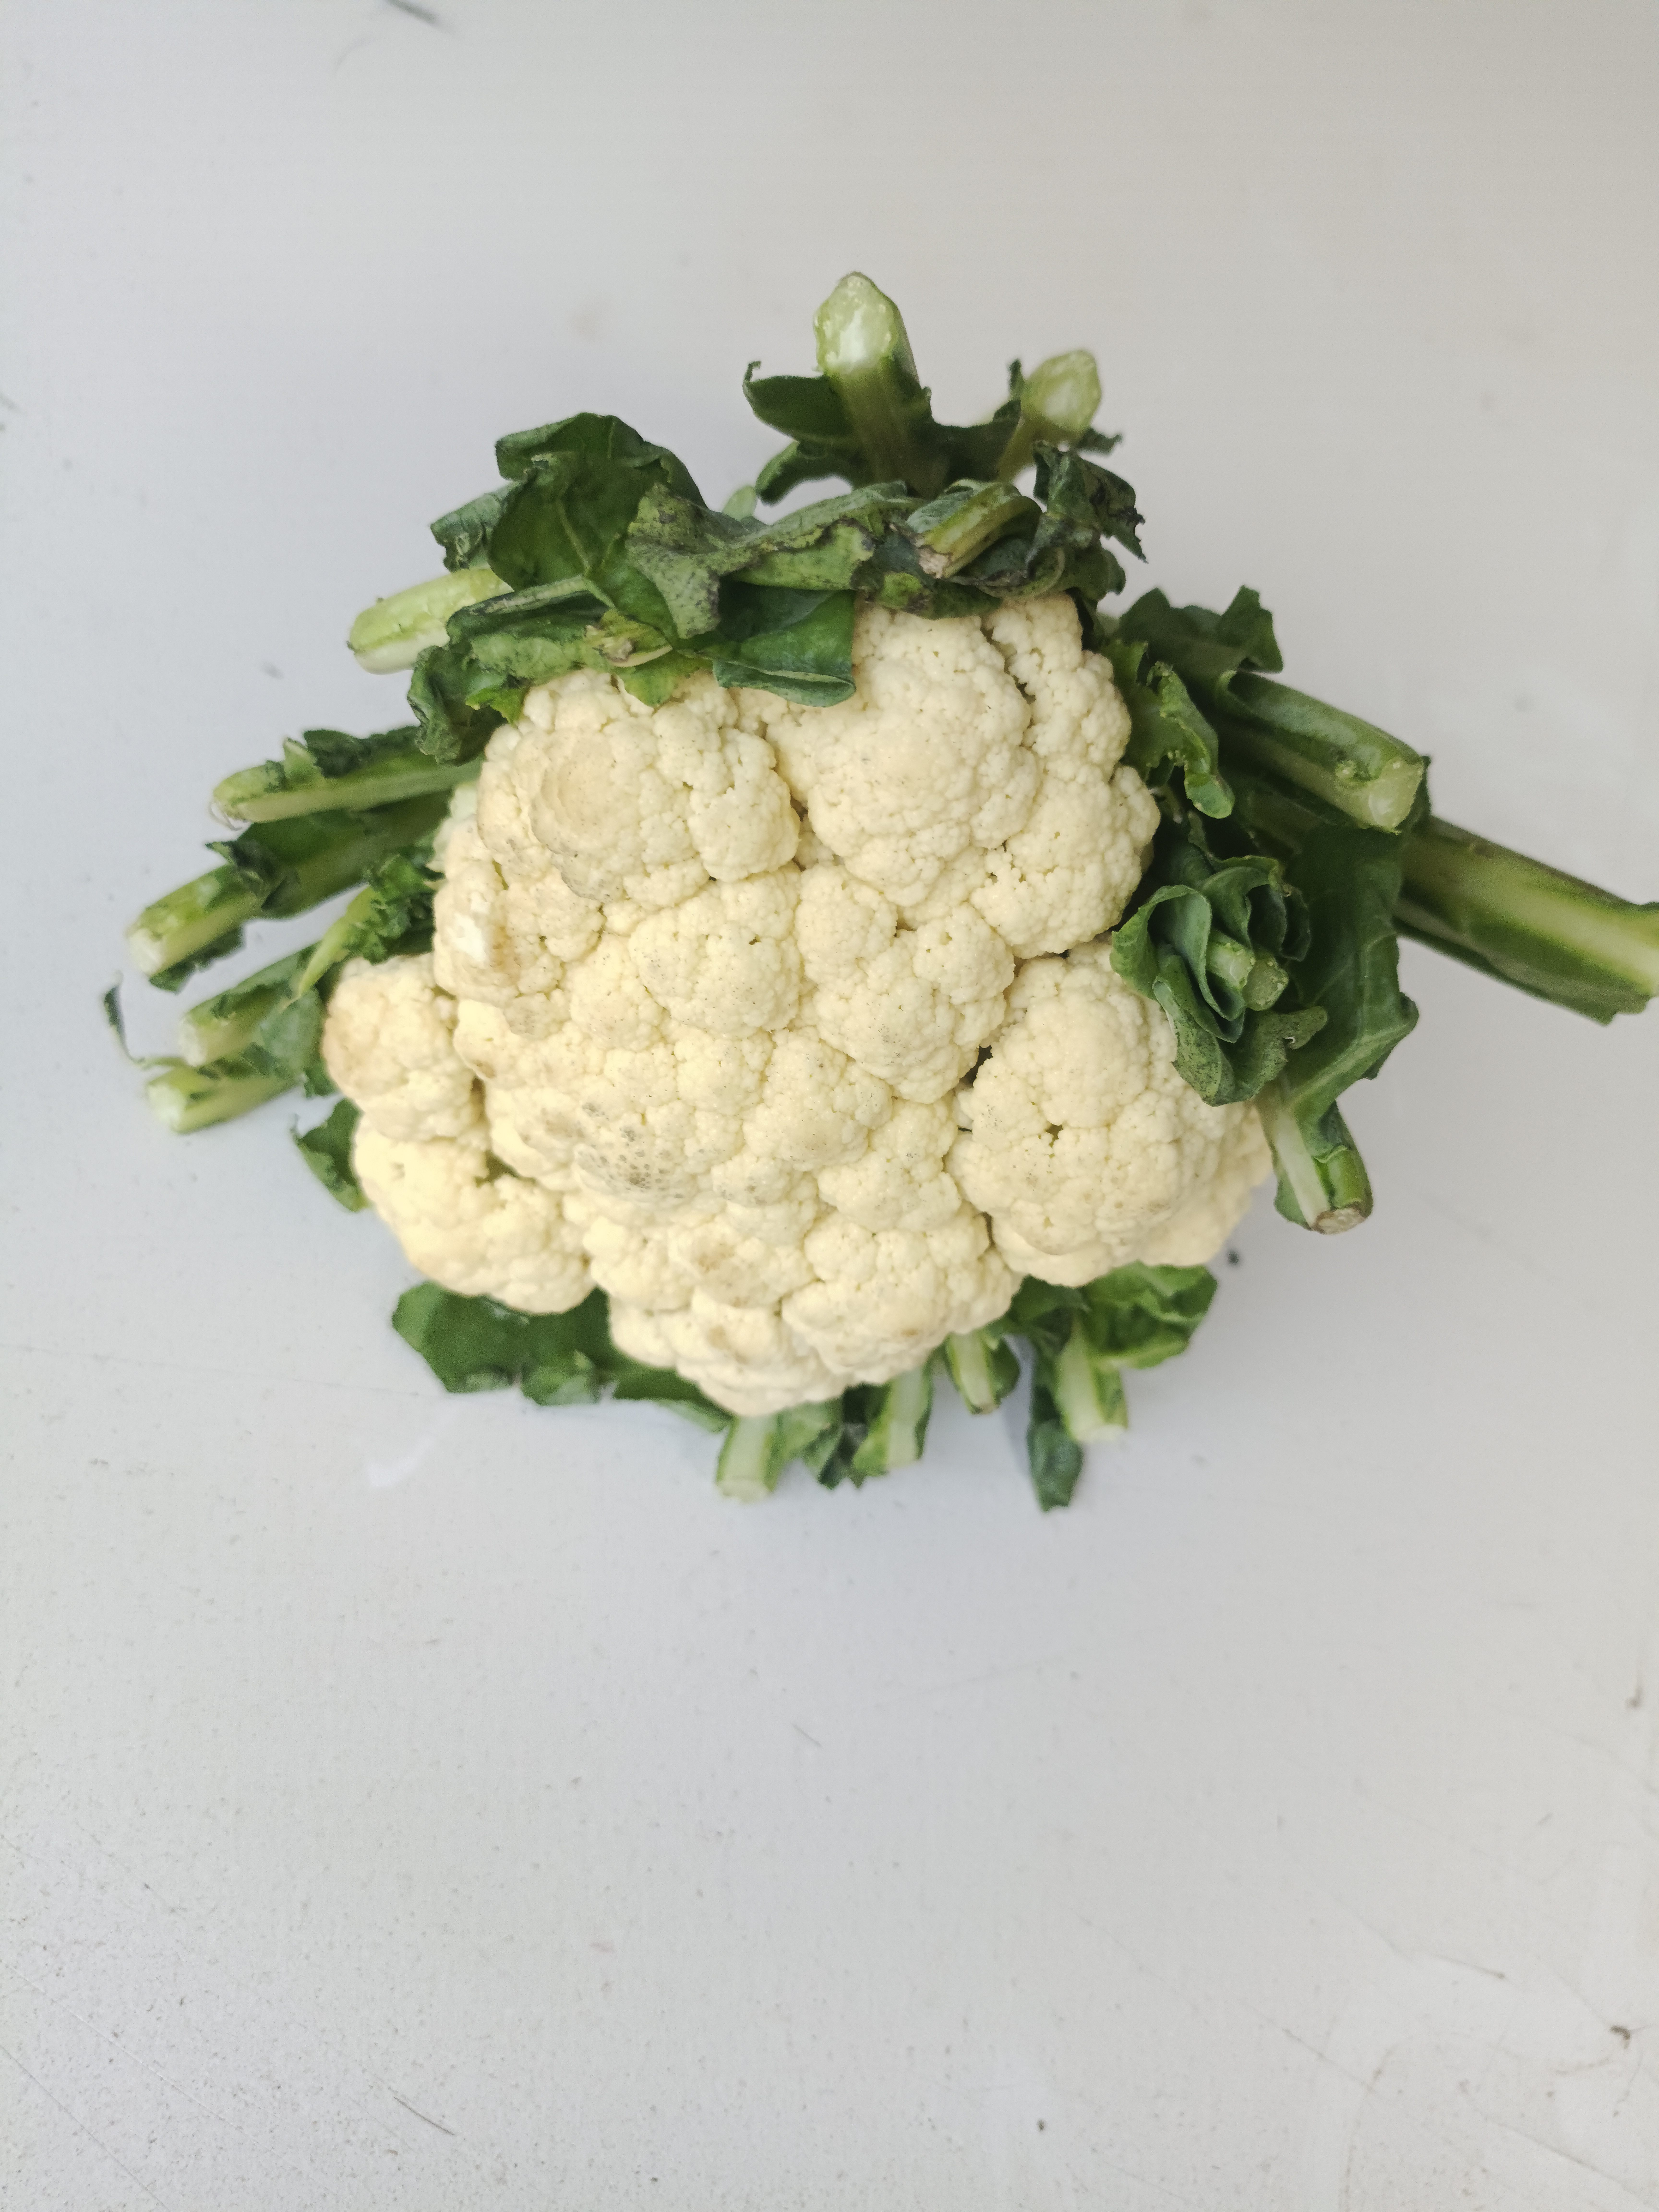
Label: Brassica oleracea